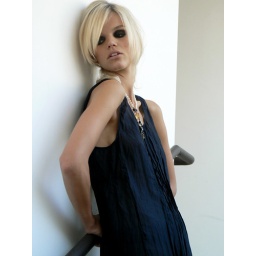
SIna in black dress in stairwell